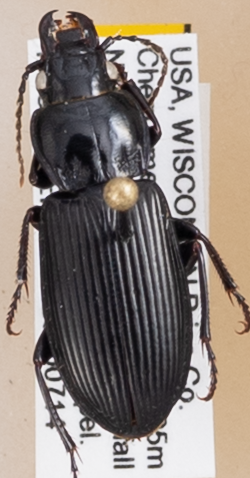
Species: Pterostichus melanarius melanarius
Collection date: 2020-07-14
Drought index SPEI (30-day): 0.394
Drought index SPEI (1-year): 1.314
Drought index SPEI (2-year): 2.09